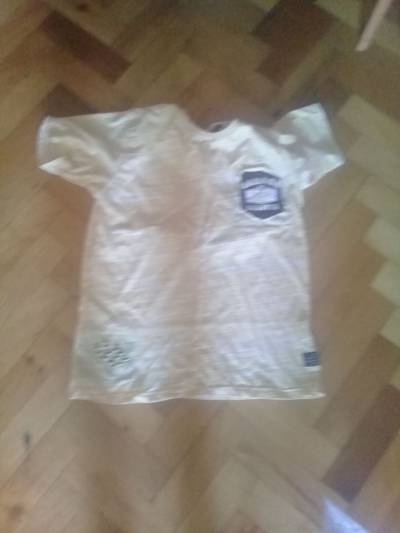
Waste category: clothes